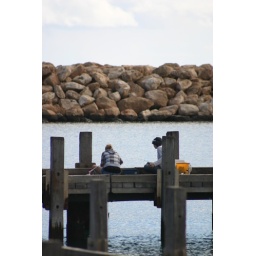
It would appear in winter there is little else to do than fish and make colooured window glass!